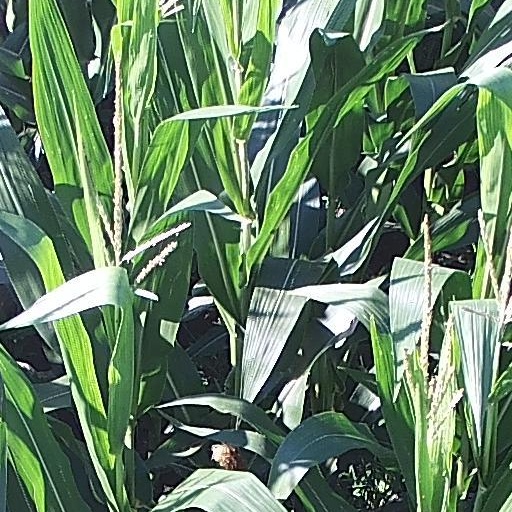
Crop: maize; corn